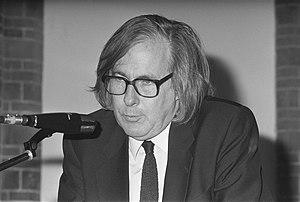
Wim Verstappen est un réalisateur de cinéma et de télévision, un scénariste et un producteur néerlandais.